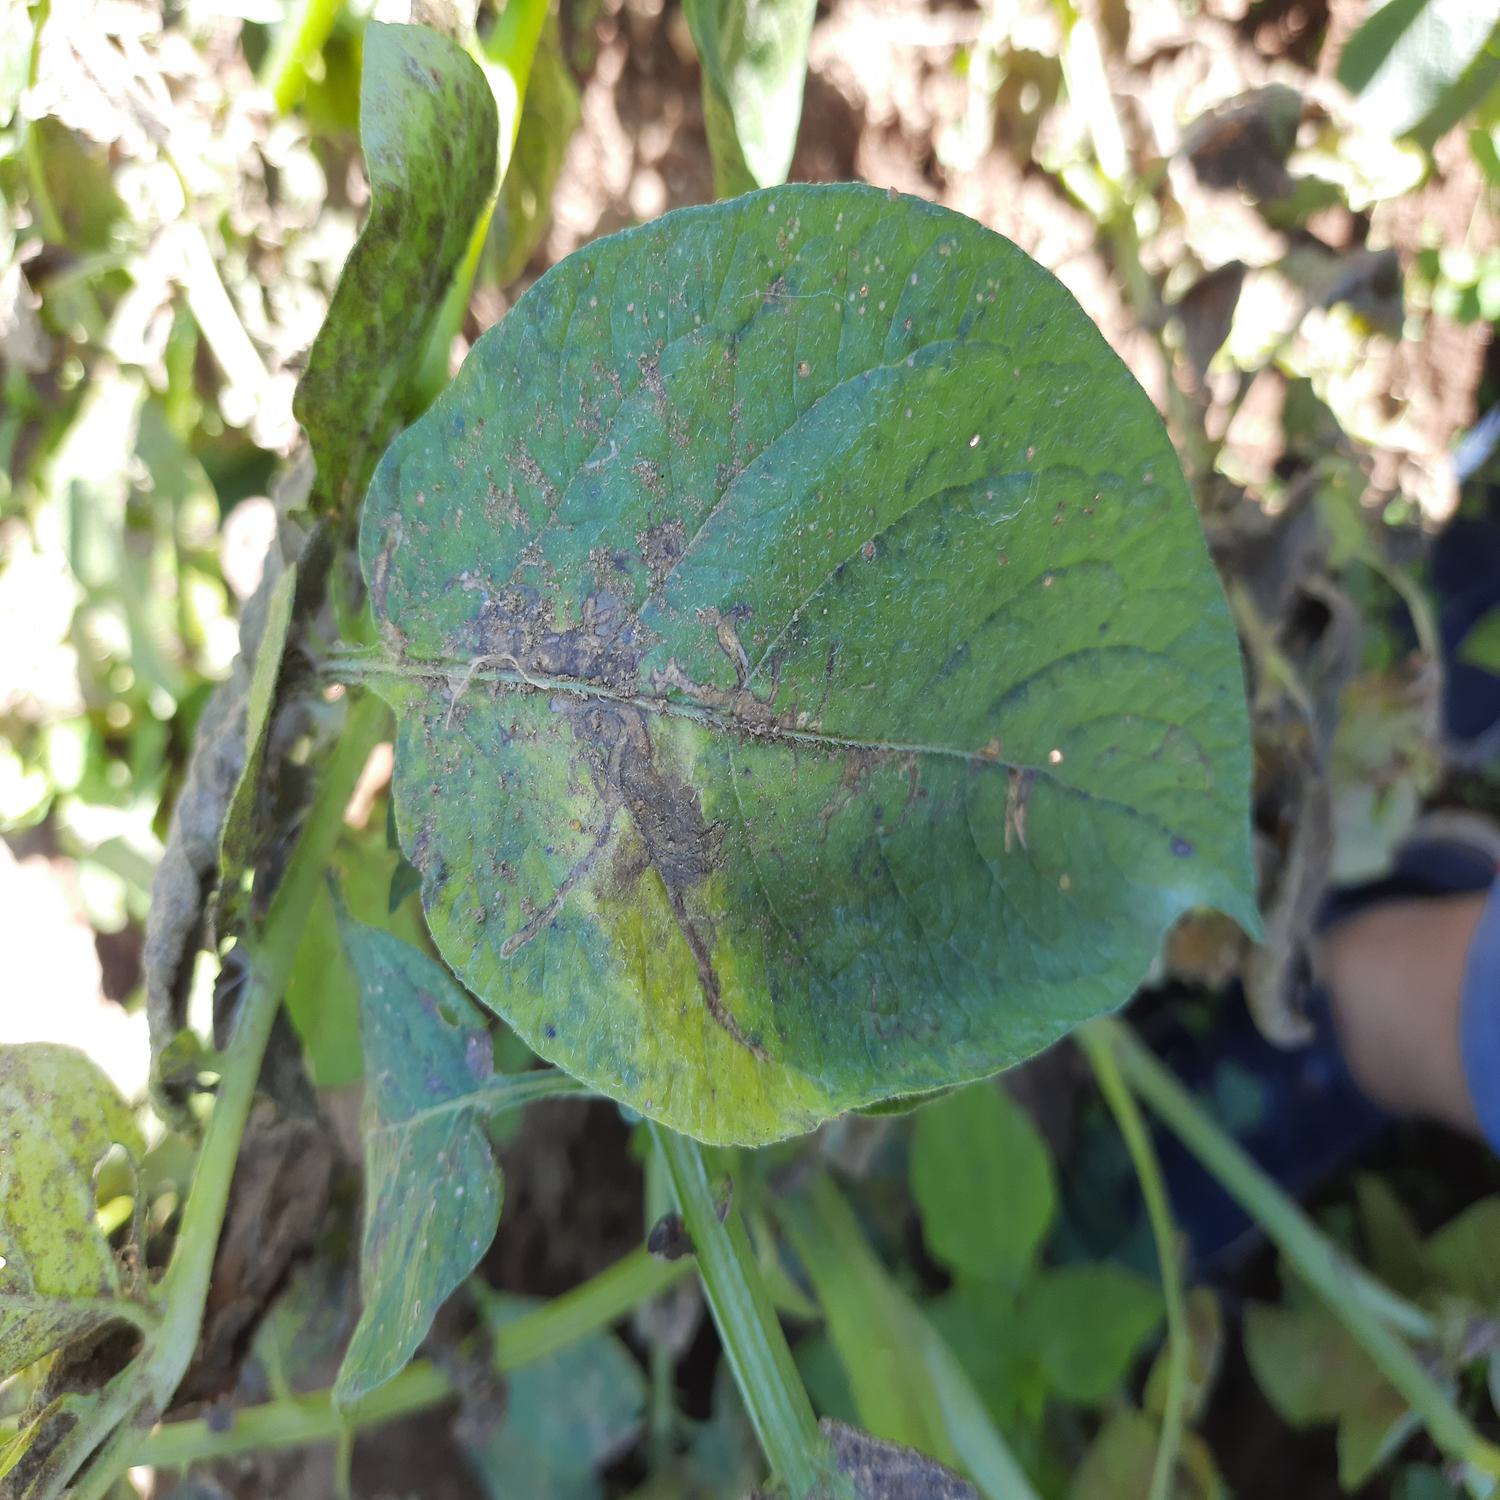
Label: Pest